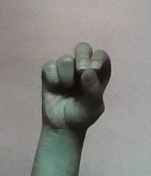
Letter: gaaf